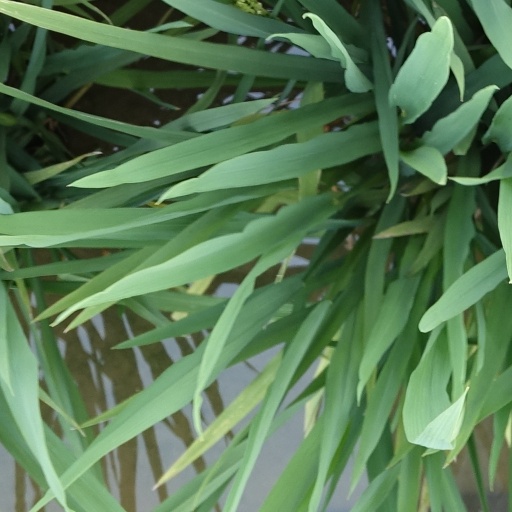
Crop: rice